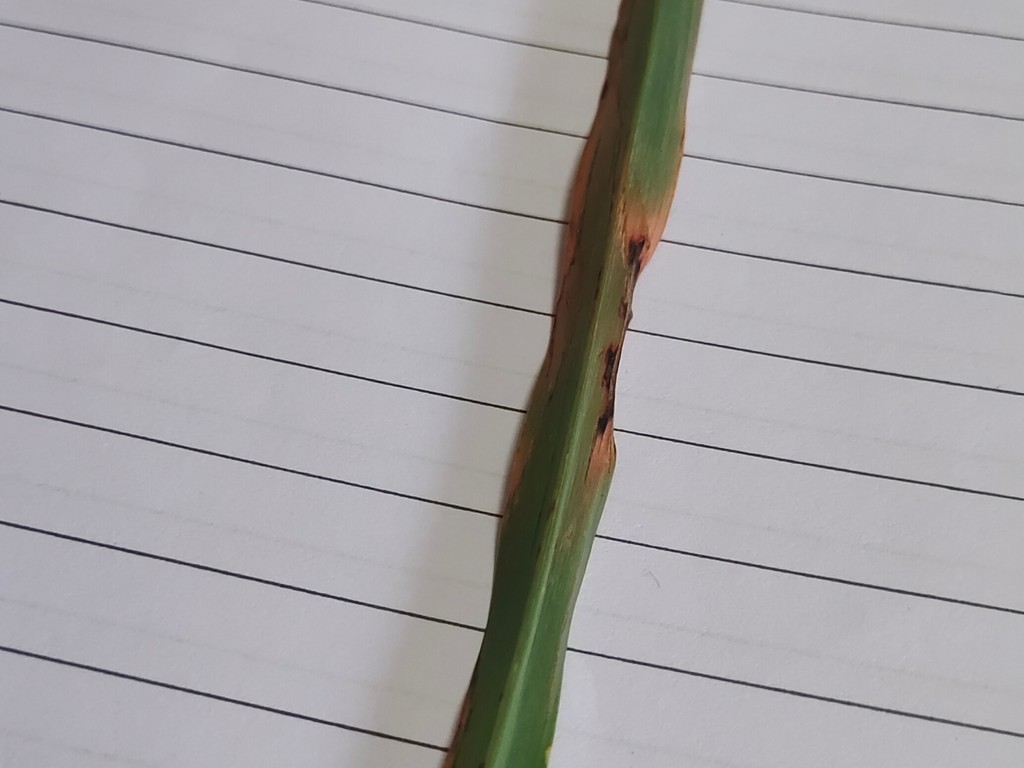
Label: Unhealthy